Jeremiah Johnson (film)

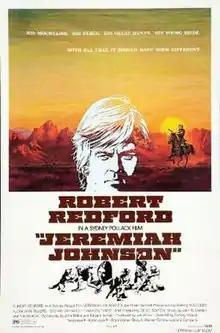
Theatrical release poster

Jeremiah Johnson is a 1972 American Western film directed by Sydney Pollack and starring Robert Redford as the title character and Will Geer as "Bear Claw" Chris Lapp. It is based partly on the life of the legendary mountain man John Jeremiah Johnson, recounted in Raymond Thorp and Robert Bunker's book "Crow Killer: The Saga of Liver-Eating Johnson" and Vardis Fisher's 1965 novel "Mountain Man".